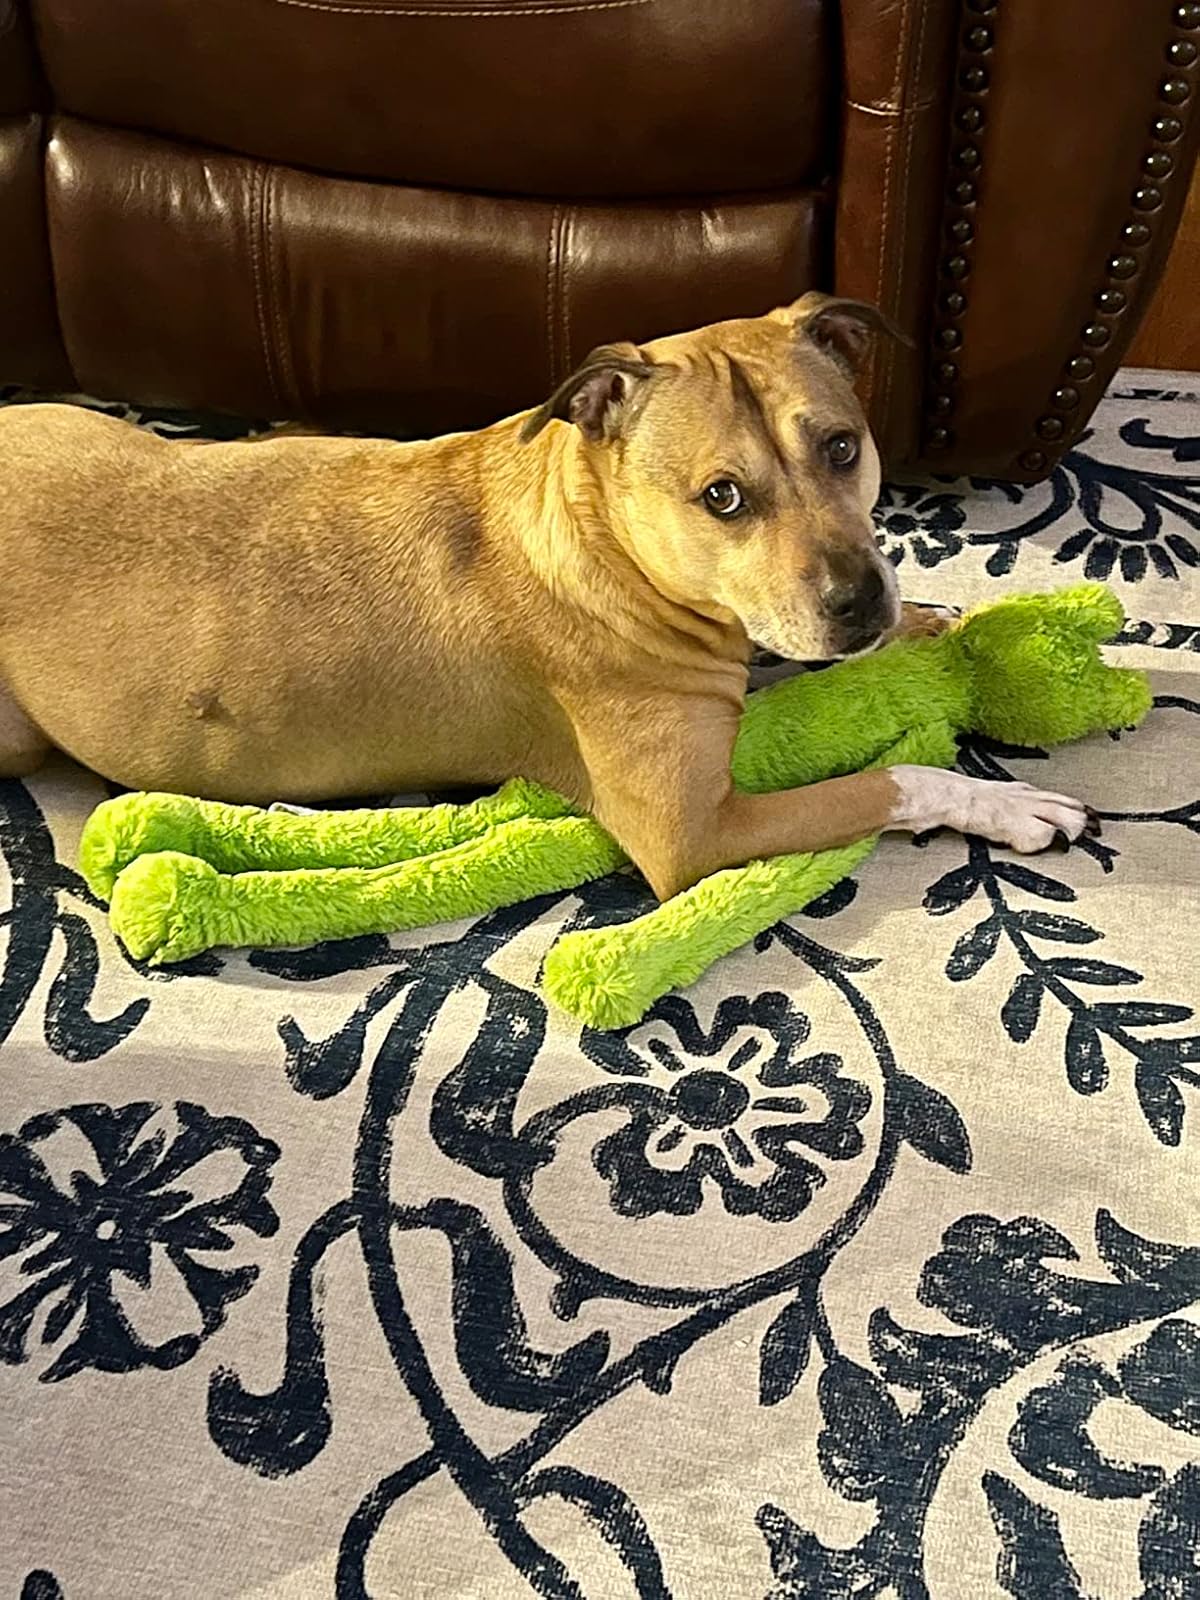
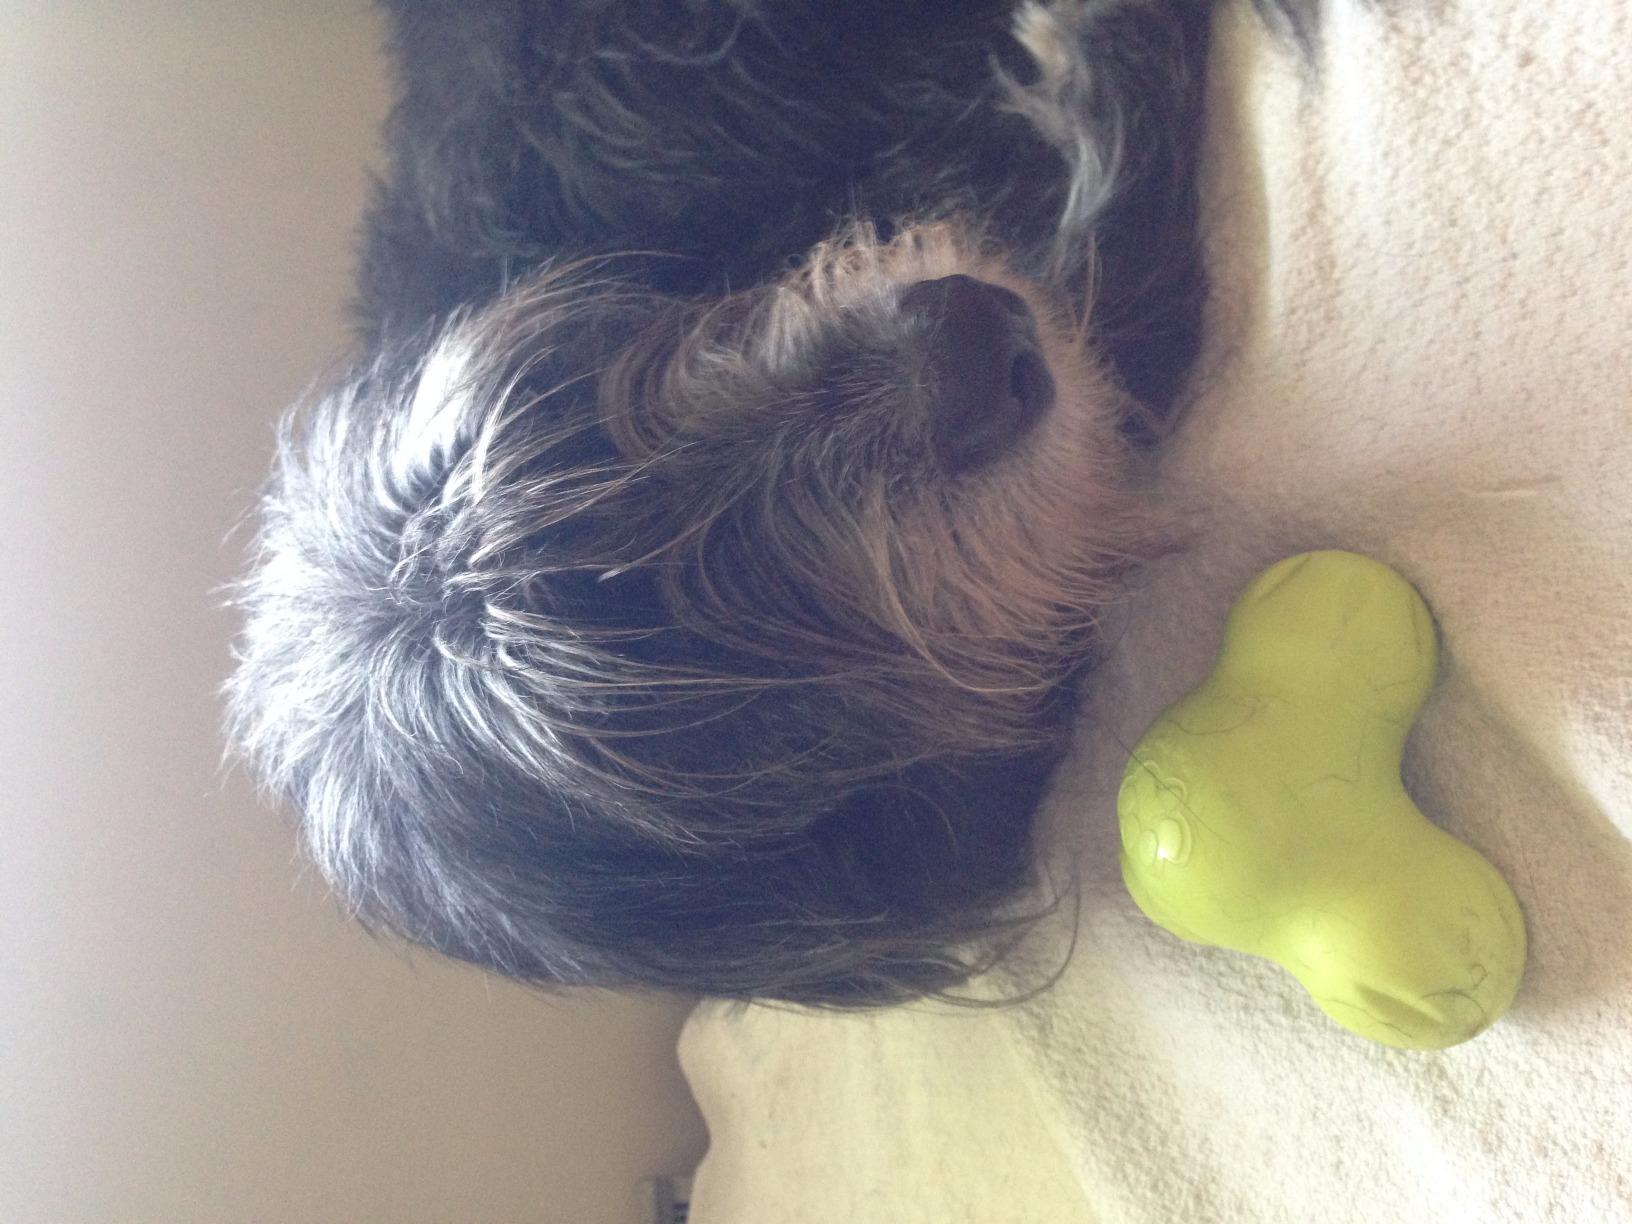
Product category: items_toy
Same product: no